Kameyama Station (Hyōgo)

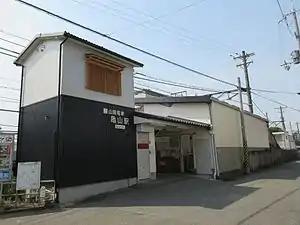
Kameyama Station, June 2017

is a passenger railway station located in the city of Himeji, Hyōgo Prefecture, Japan, operated by the private Sanyo Electric Railway.